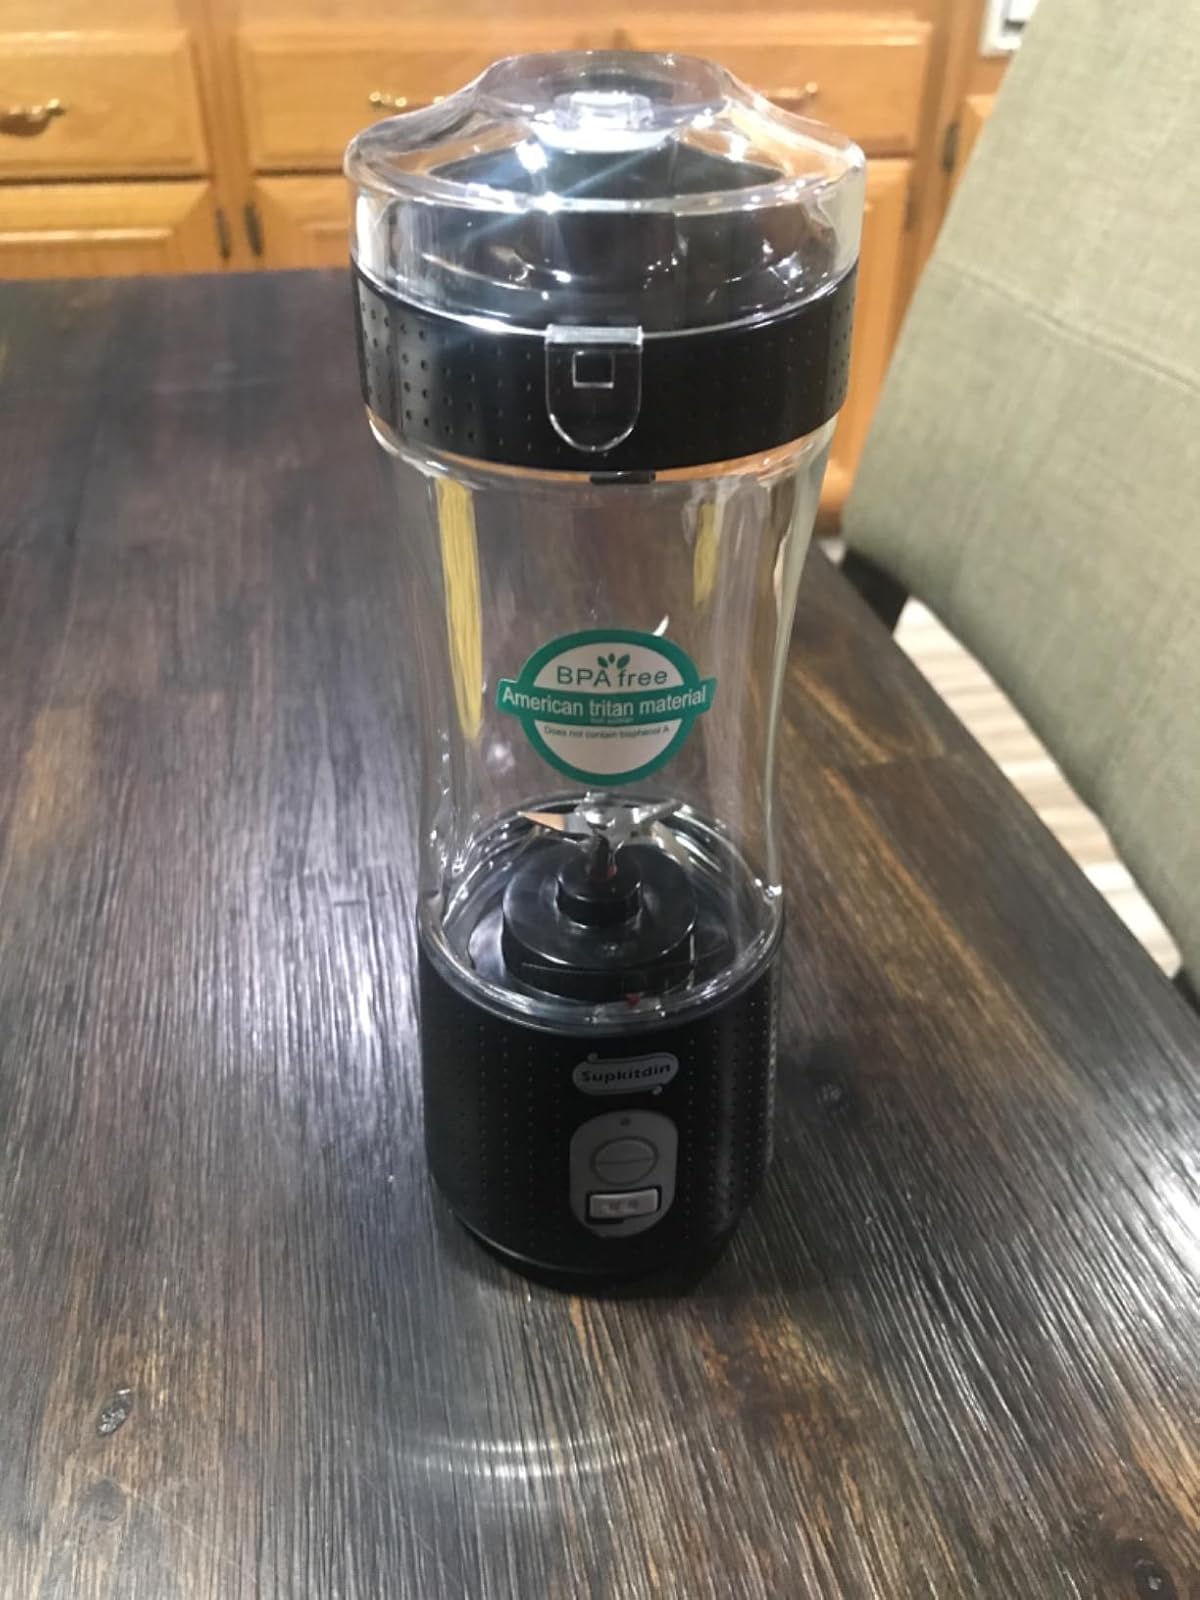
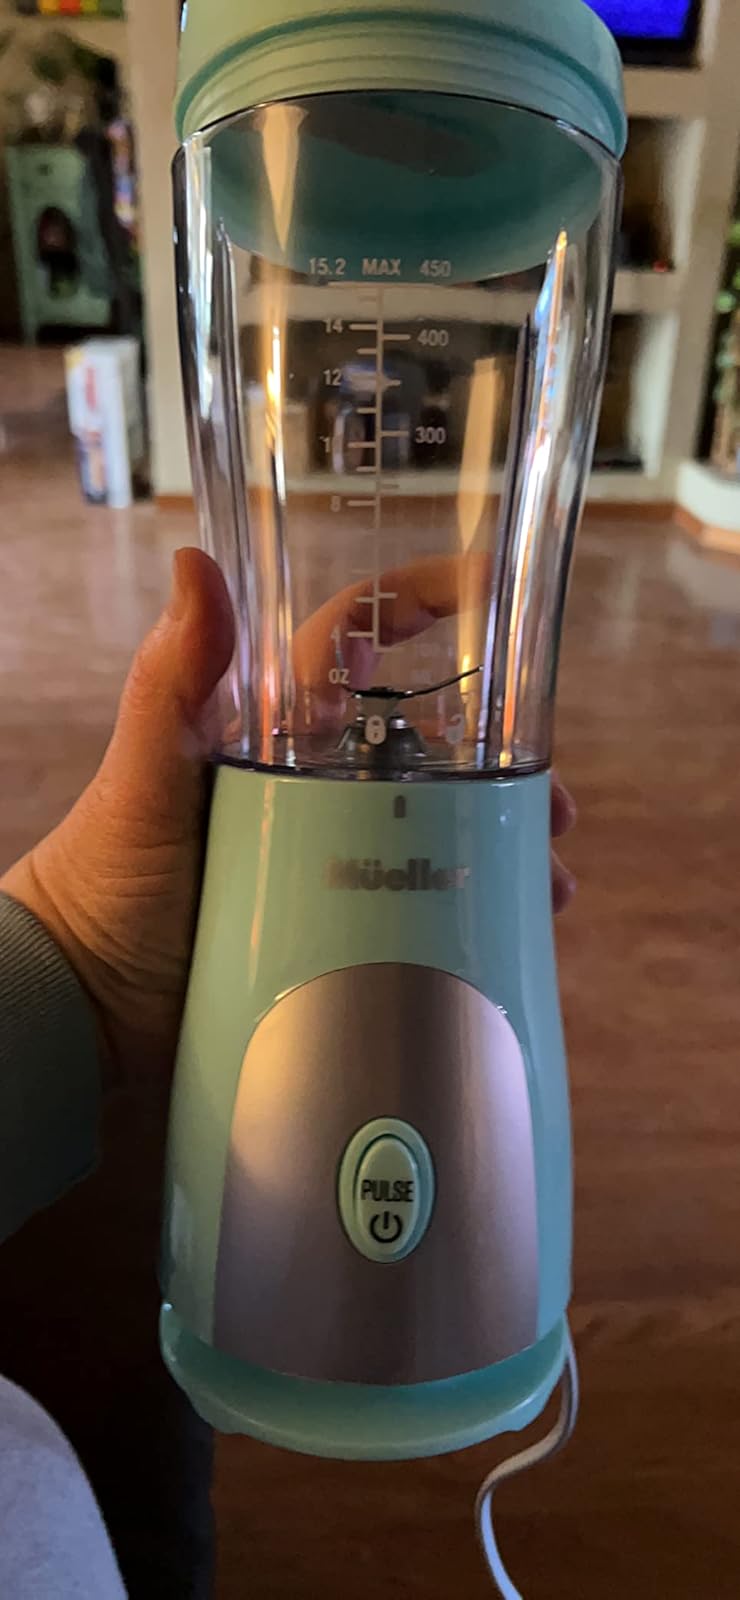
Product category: items_blender
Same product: no